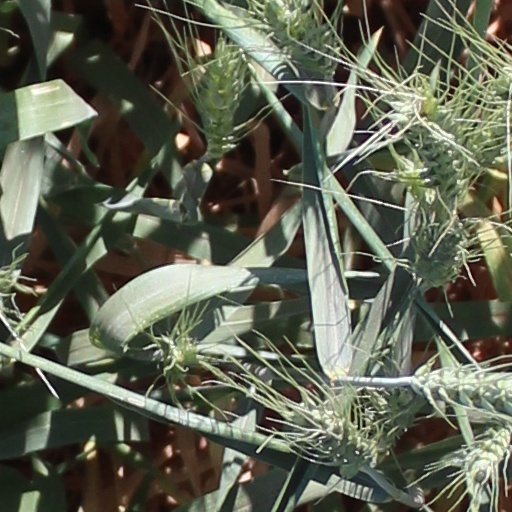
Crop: wheat